Woman Seeking Dead Husband: Smokers Okay, No Pets

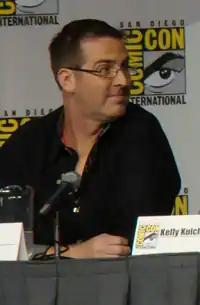
Steve Franks wrote the episode, his fourth straight work for the show

"Woman Seeking Dead Husband: Smokers Okay, No Pets" was the only episode directed by Jeff Melman. The installment was the fourth of the series written by writer and co-executive producer Steve Franks; he had previously written the season's first three episodes "Pilot", "Spellingg Bee", and "Speak Now or Forever Hold Your Piece". Franks would not write another episode for the show until the tenth installment, "From the Earth to the Starbucks". Tracey Jeffery was the episode's producer; John J. Sakmar, Douglas Steinberg, and Kerry Lenhart were the consulting producers, and Mel Damski, Steve Franks, Kelly Kulchak, and Chris Henze were the executive producers. Erin Smith was the production manager. Tracy Hillman was the installment's associate producer, and Michael McMurray was the director of photography, while James Ilecic and Anupam Nigam acted as the editors. The music for the episode was written by Adam Cohen and John Robert Wood. Assistant directors for the installment were Jack Hardy and Roger Russell.